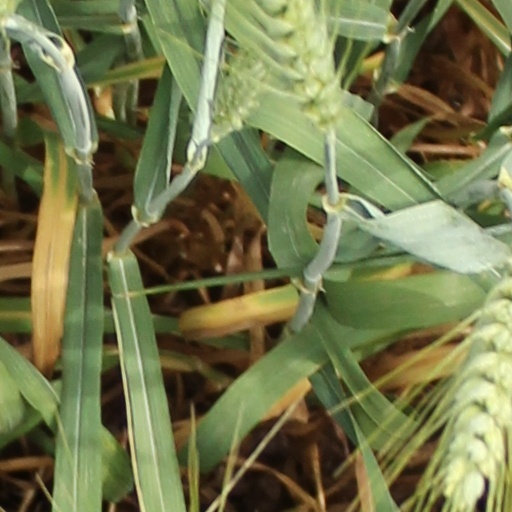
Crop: wheat